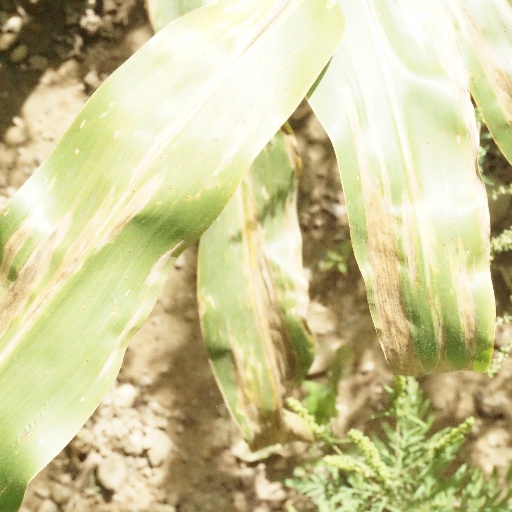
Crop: maize; corn